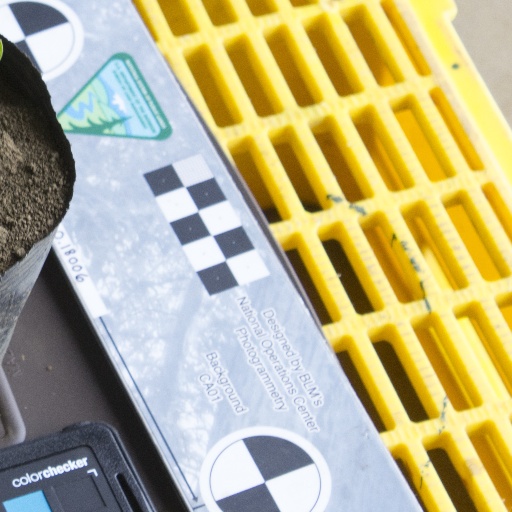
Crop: soybean